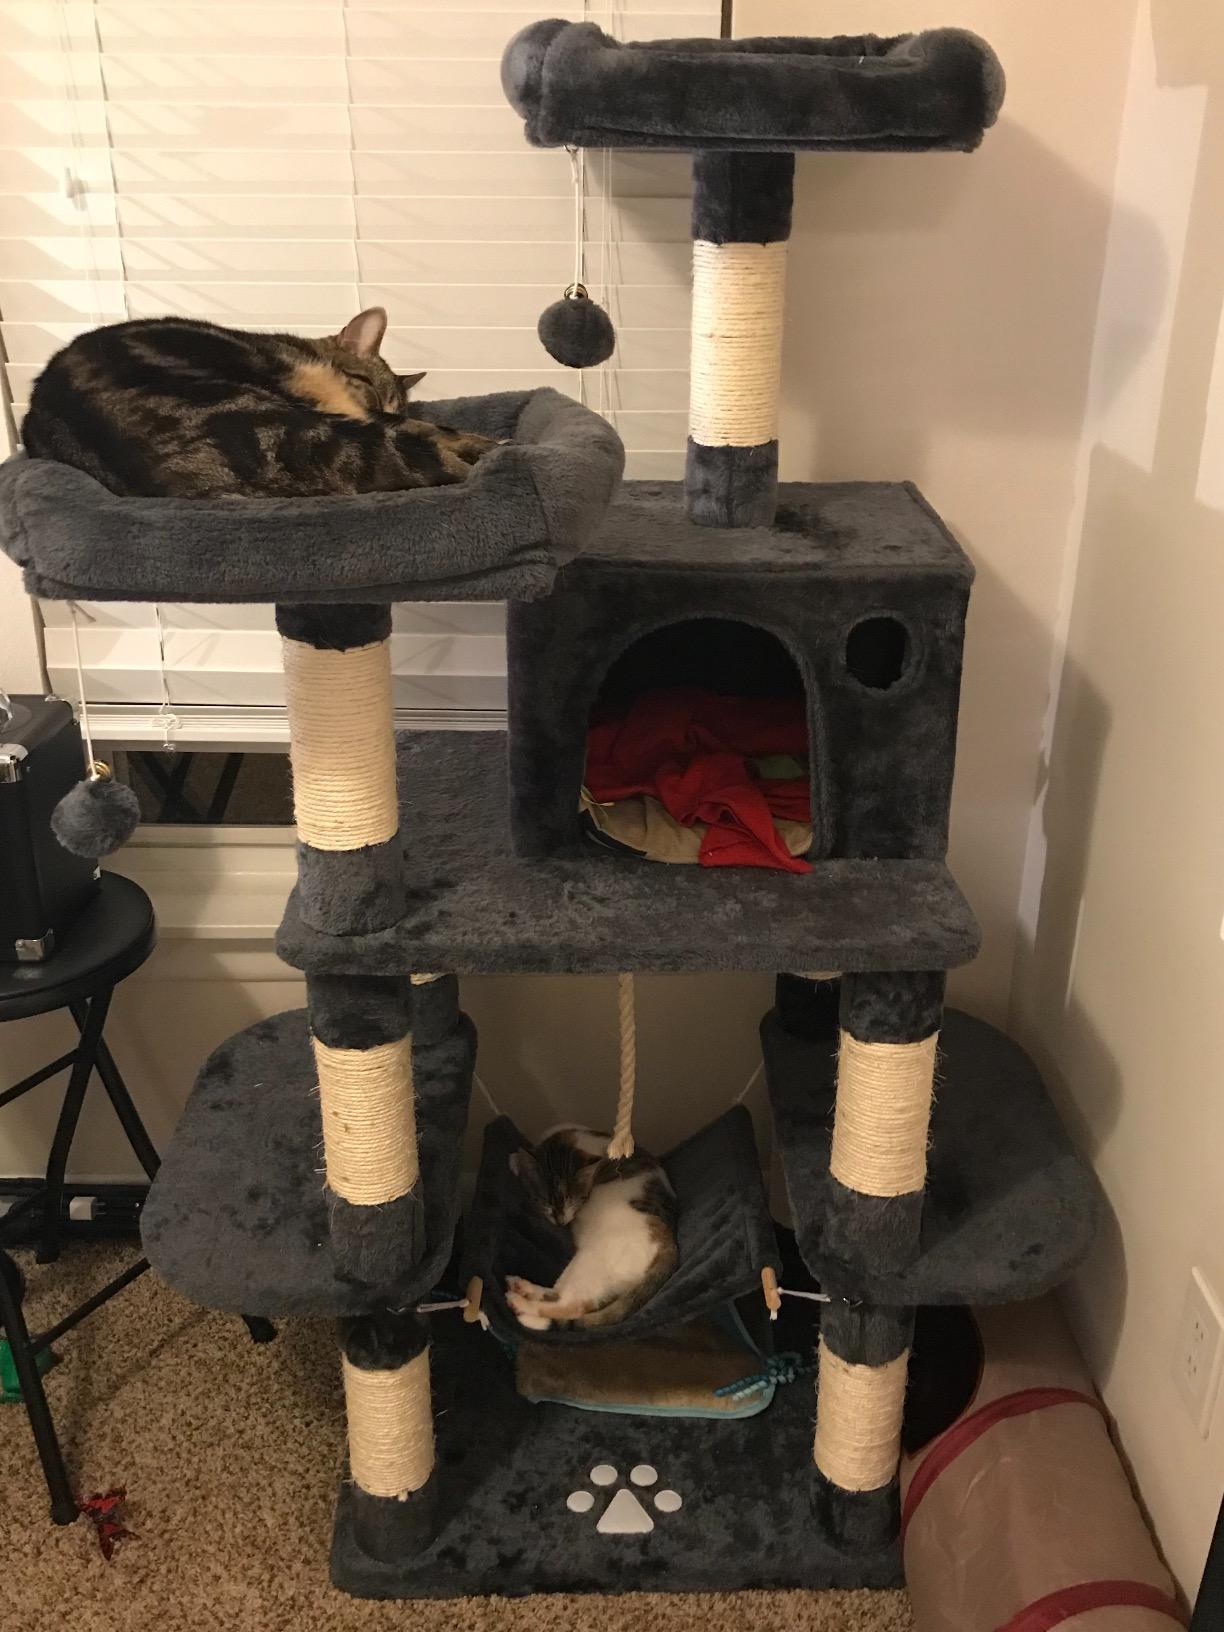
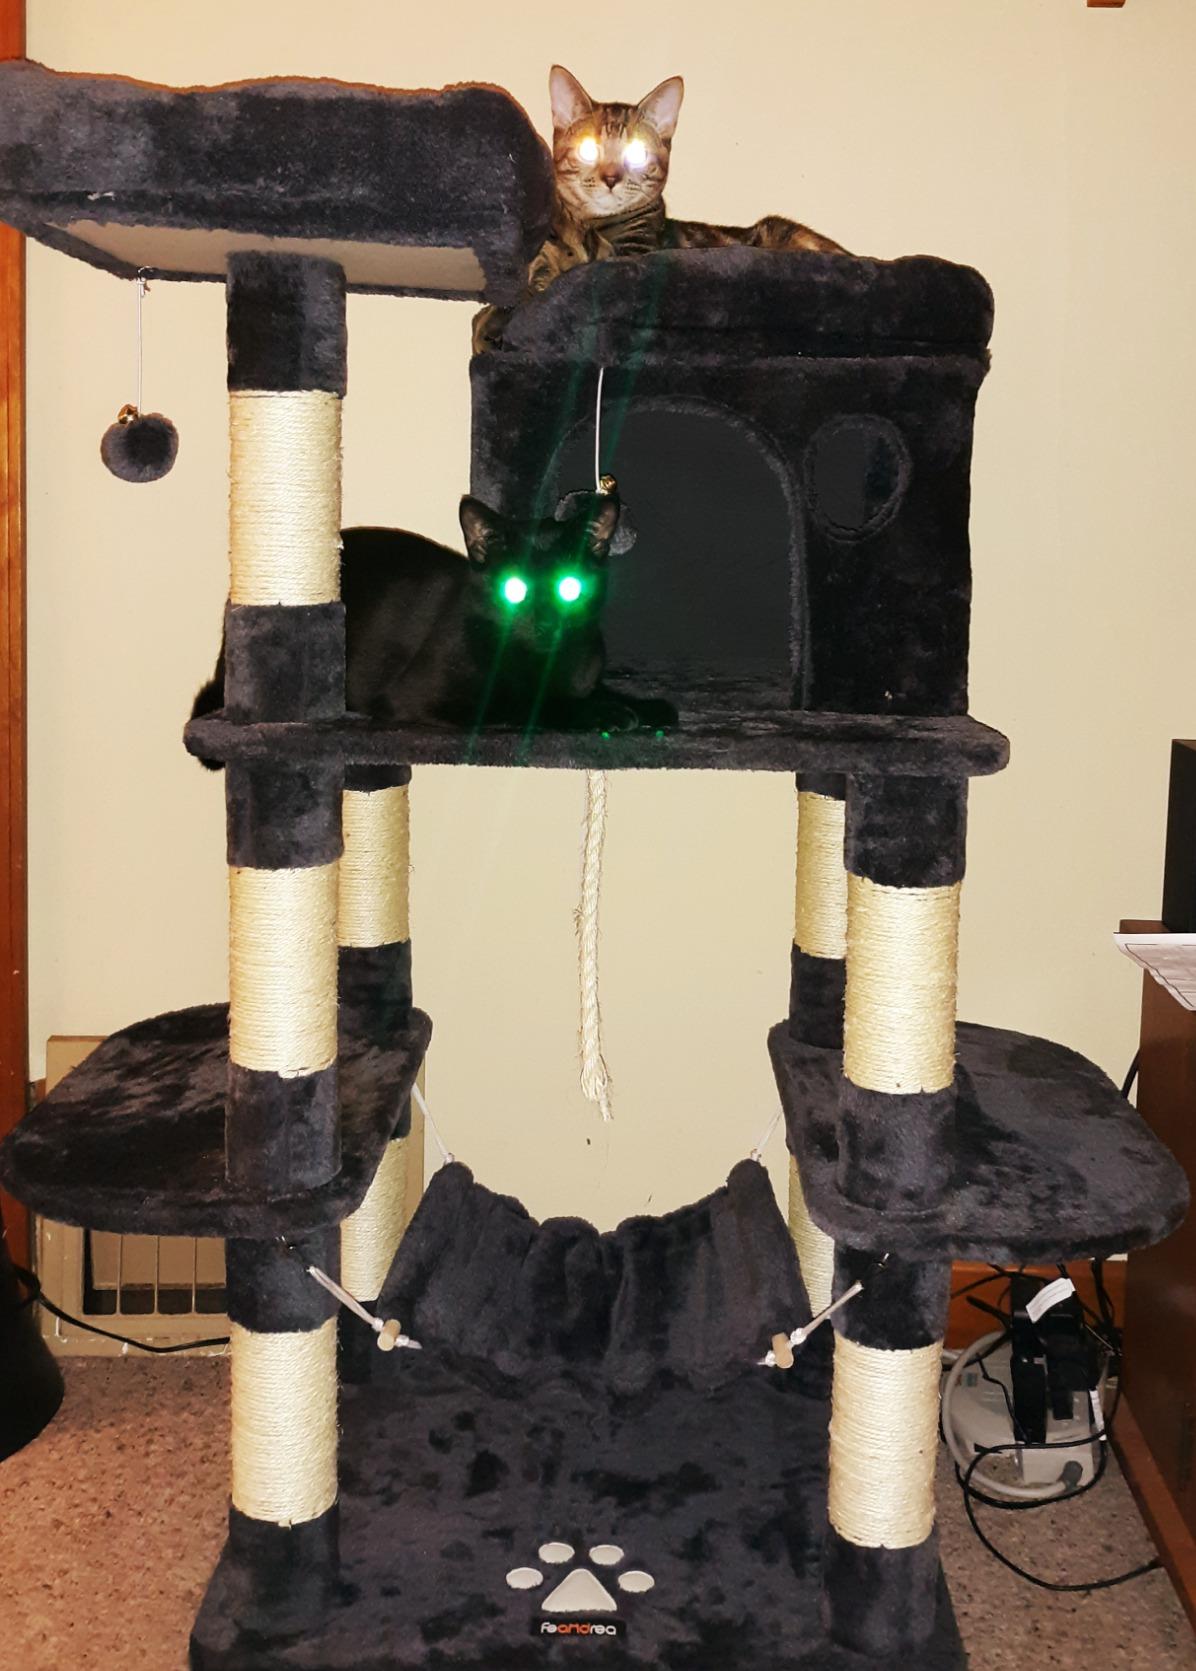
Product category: items_cat tree
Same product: yes